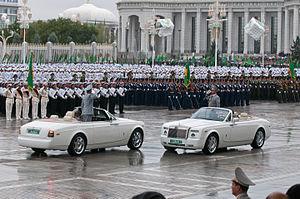
La Rolls-Royce Phantom Drophead Coupé est un cabriolet fabriqué par le constructeur automobile britannique Rolls-Royce présenté en janvier 2007 du salon international de l'automobile d'Amérique du Nord à Détroit. Il est basé sur la Rolls-Royce Phantom de 2003.